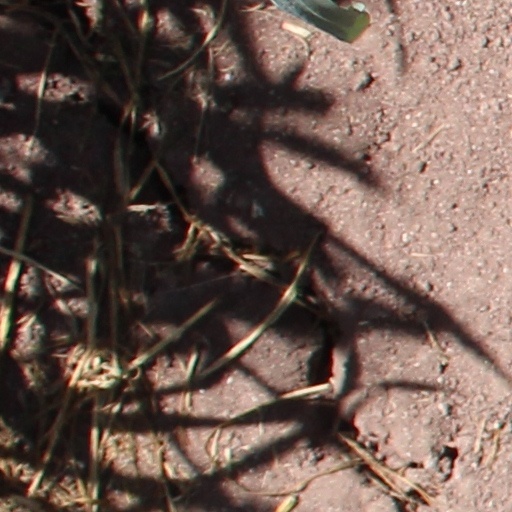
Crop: wheat